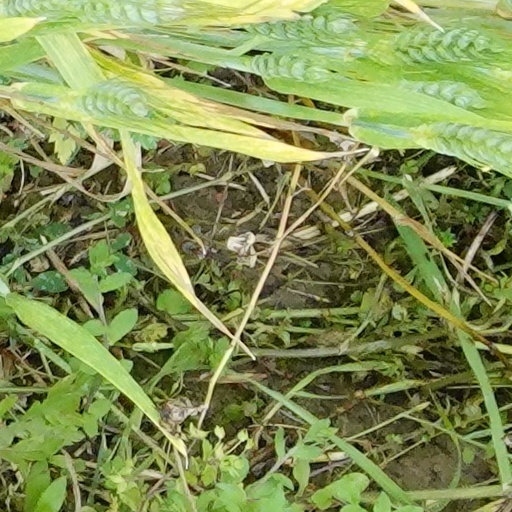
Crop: wheat